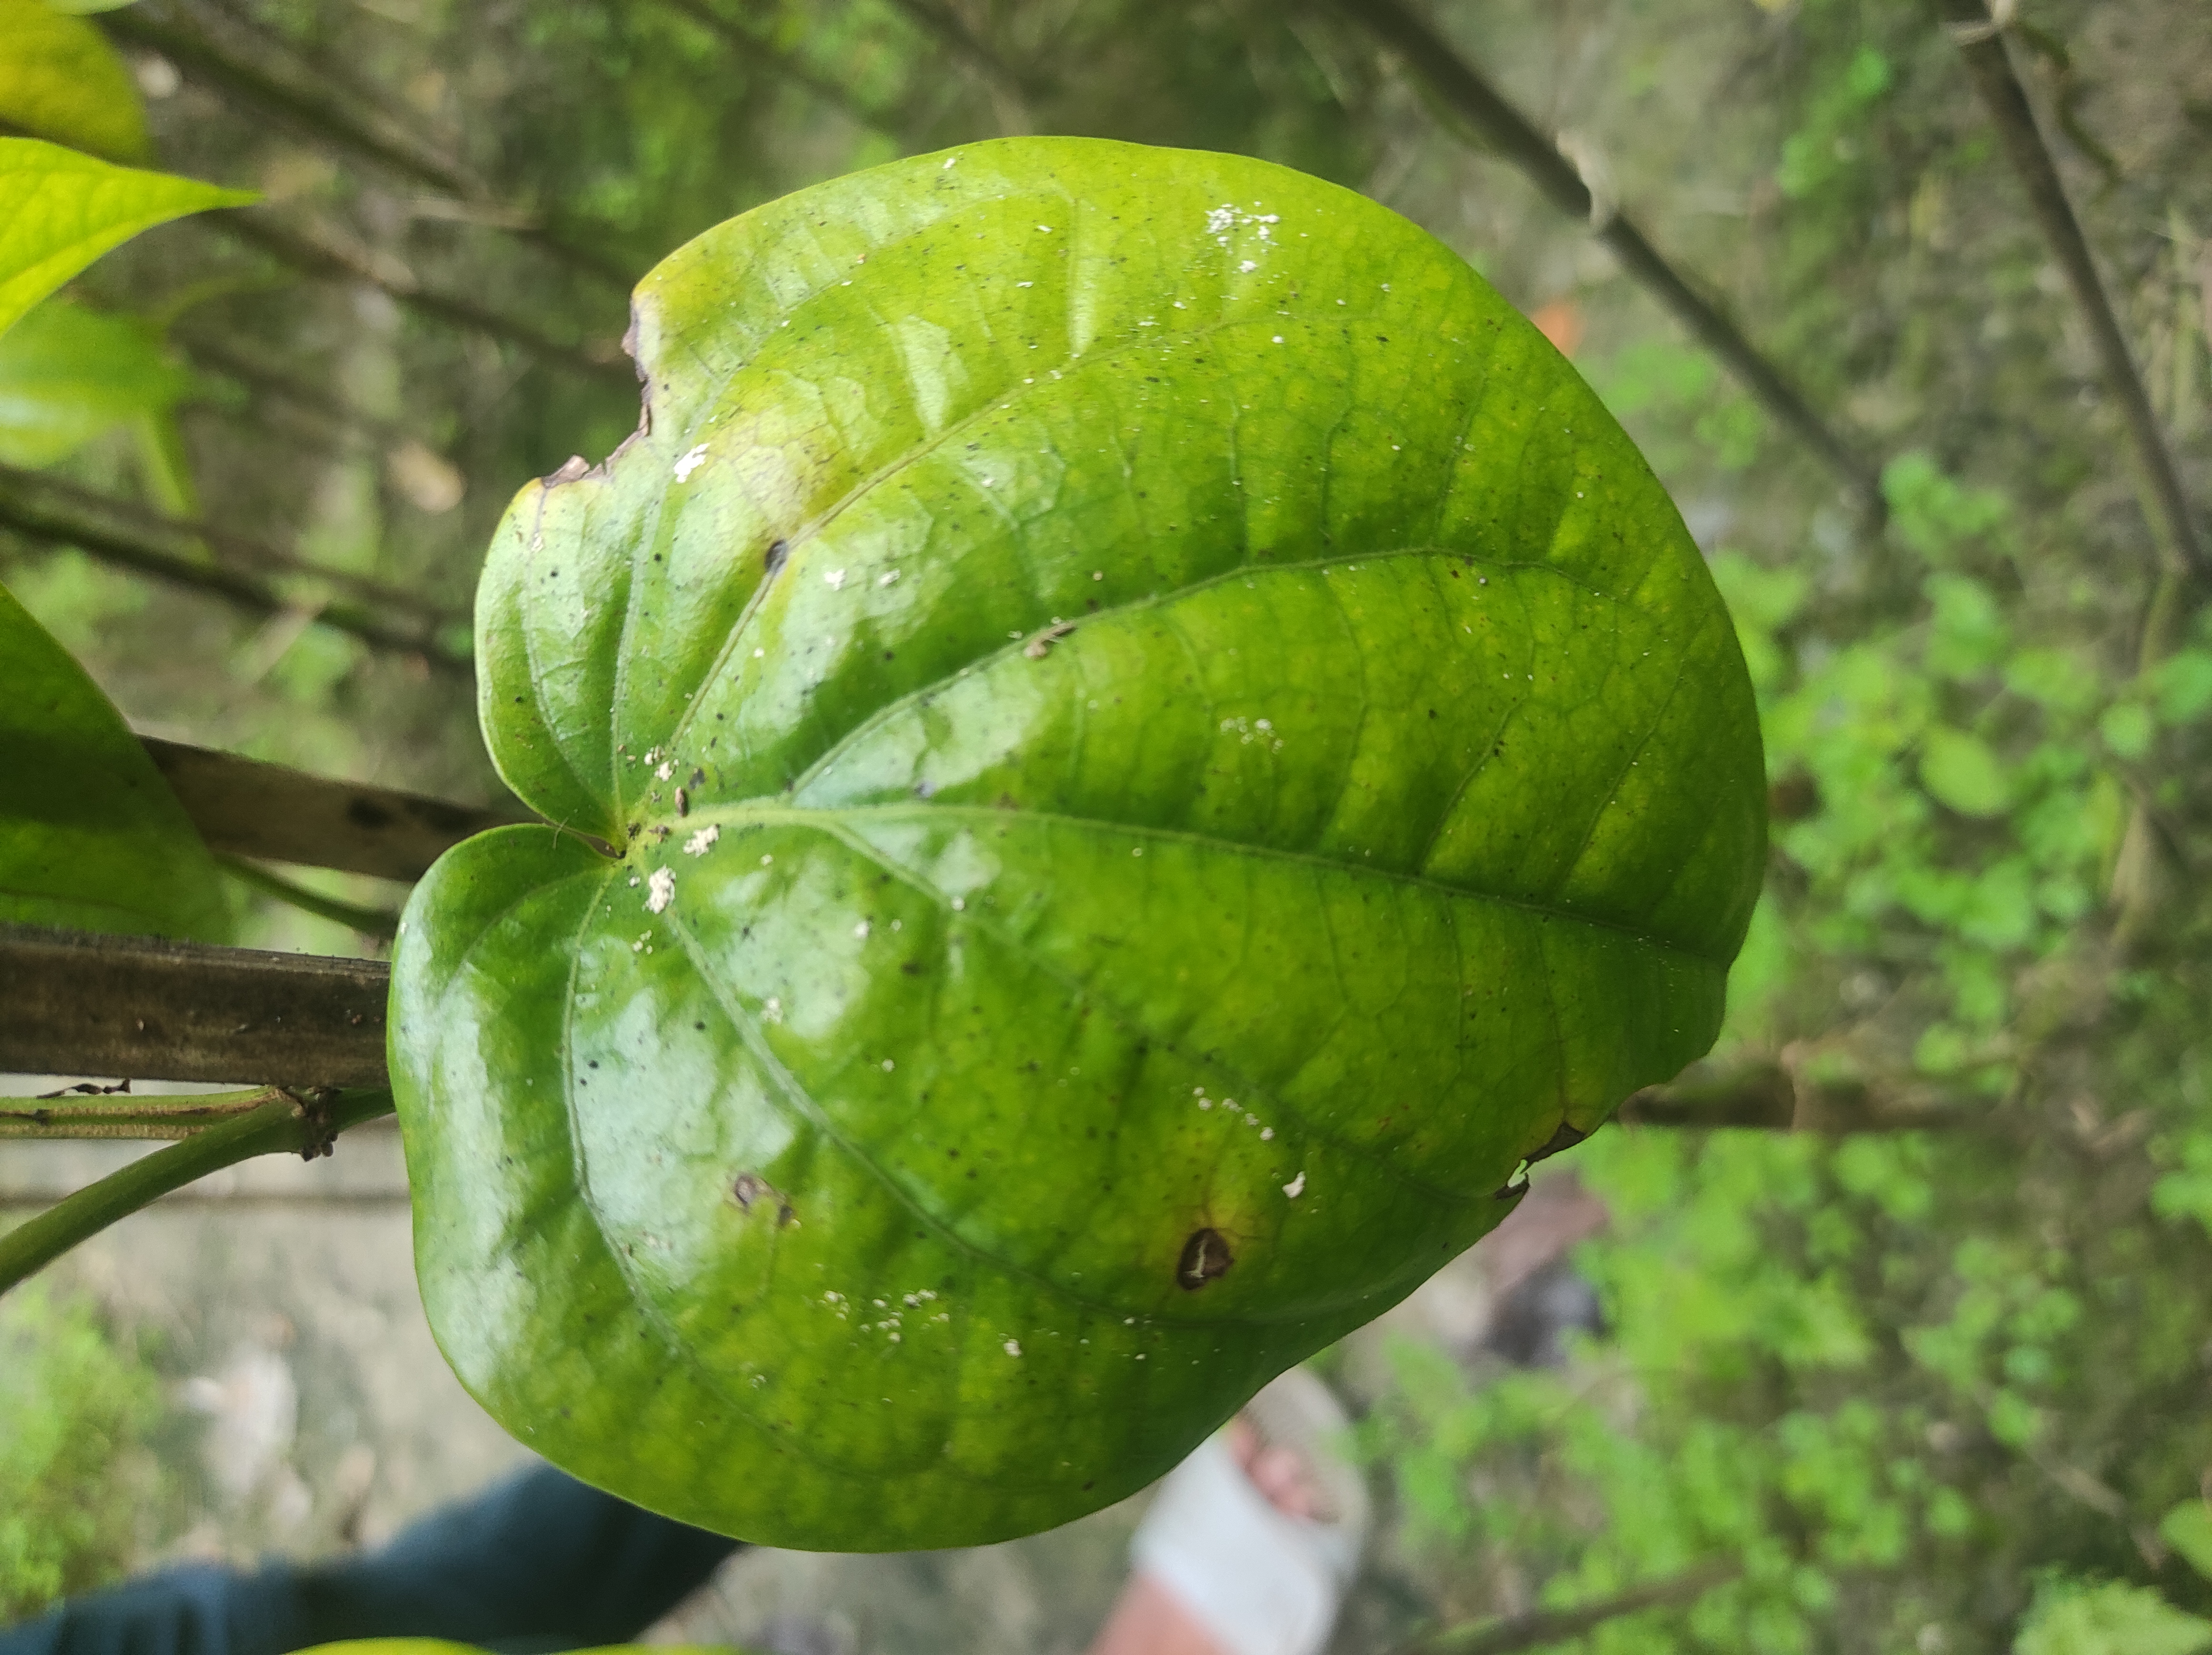
Label: Fungal_Brown_Spot_Disease